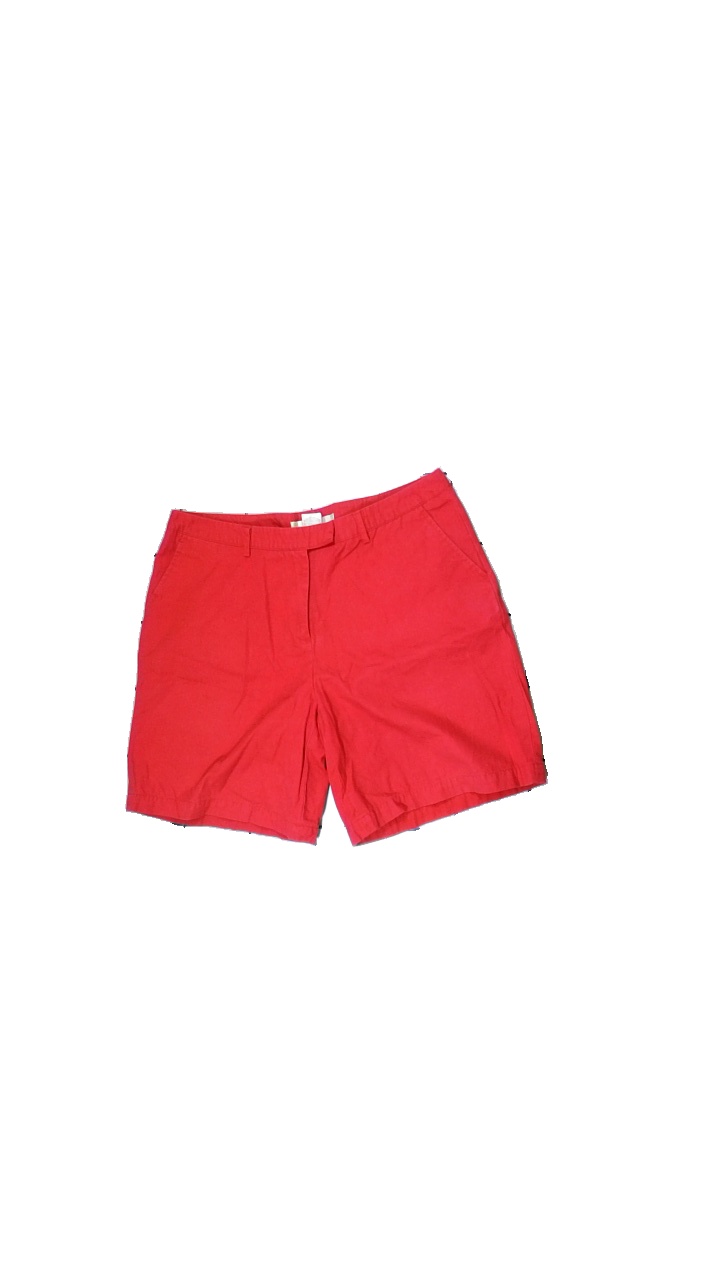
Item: Shorts (Ladies)
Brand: B-young
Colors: Red
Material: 100% cotton
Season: All
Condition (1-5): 2
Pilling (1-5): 5
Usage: Export
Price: <50